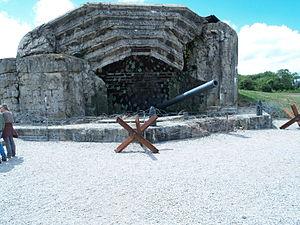
La batterie de Crisbecq également appelée batterie de Saint-Marcouf est l’une des batteries côtières allemandes du mur de l’Atlantique qui fut active pendant le débarquement de Normandie en juin 1944. De toutes les forces engagées ce matin du 6 juin 1944, la batterie de Crisbecq fut la première à ouvrir le feu sur l’ensemble des plages de l’opération Overlord, marquant ainsi à exactement 5 h 52 le début du débarquement des forces alliées sur les côtes de Normandie.